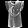
Label: T - shirt / top